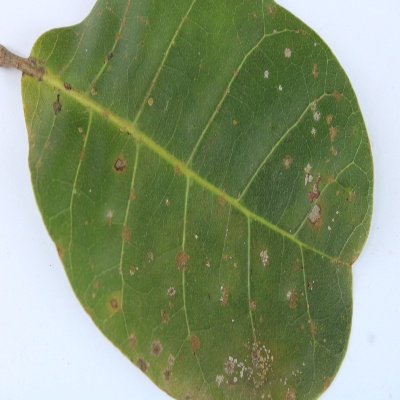
Crop: Cashew
Condition: red rust